Border beaked gecko

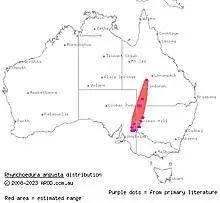
"Rhynchoedura angusta" range distribution map

Like many desert-dwelling species, the Border beaked gecko has adapted to the harsh conditions of its environment. It can survive without water, obtaining moisture from its food instead. In addition, their unique physical characteristics, such as their flattened bodies and sticky toes, allow them to move through rocky terrain quickly. The diet of the border beaked gecko consists primarily of termites, but they are also known to consume spiders and other small invertebrates at night.